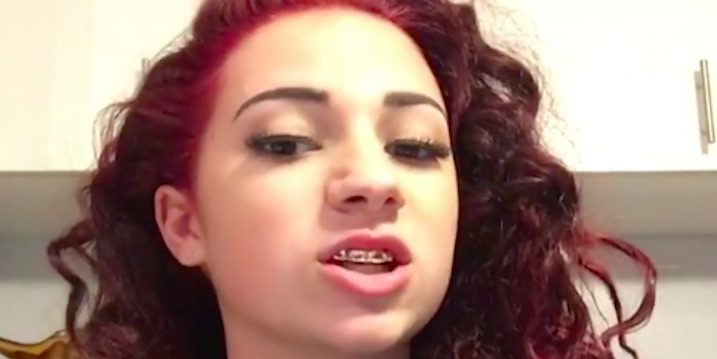
Gender: women